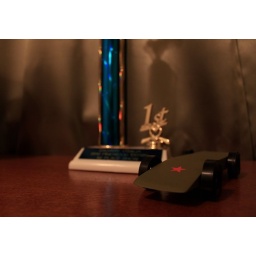
My pine wood derby car got best in show at the race!